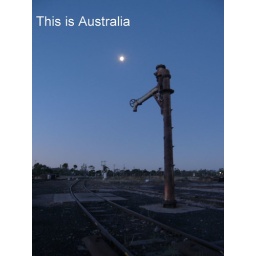
The old water column in a quite Quorn yard as darkness falls &amp;amp; the moon passing by